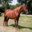
Label: horse